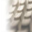
Label: keyboard